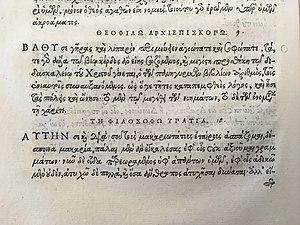
Photographie de la première page de la première des deux lettres à Hypatie inclues dans la première édition imprimée des œuvres de Synesius (éditées et imprimées par Adrian Turnèbe en 1553). Cette photographie a été prise aux Archives du Massachusetts Institute of Technology.